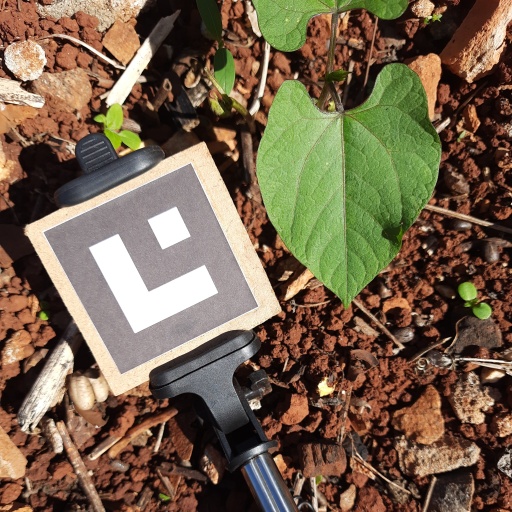
Observations: wavy surface, no eating holes, under sunlight